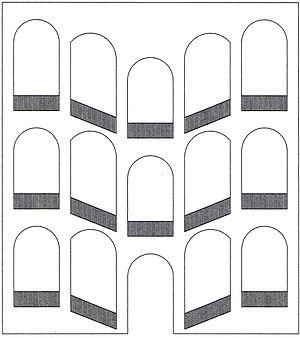
Le baroque napolitain est une forme artistique et architecturale qui se développe au XVIIᵉ siècle et dans la première moitié du XVIIIᵉ siècle à Naples. Il est reconnaissable à ses décorations flamboyantes de marbre et de stuc, caractéristiques des structures du bâtiment. En particulier, le baroque napolitain s'épanouit au milieu du XVIIᵉ siècle avec les œuvres de plusieurs architectes locaux hautement qualifiés et se termine au milieu du siècle suivant, avec l'arrivée des architectes néoclassiques.